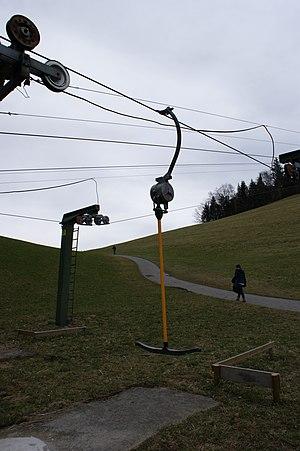
Dohle-lift dans le domaine skiable de Pfänder sur la colline Dohle dans la municipalité de Lochau, Vorarlberg, Autriche.